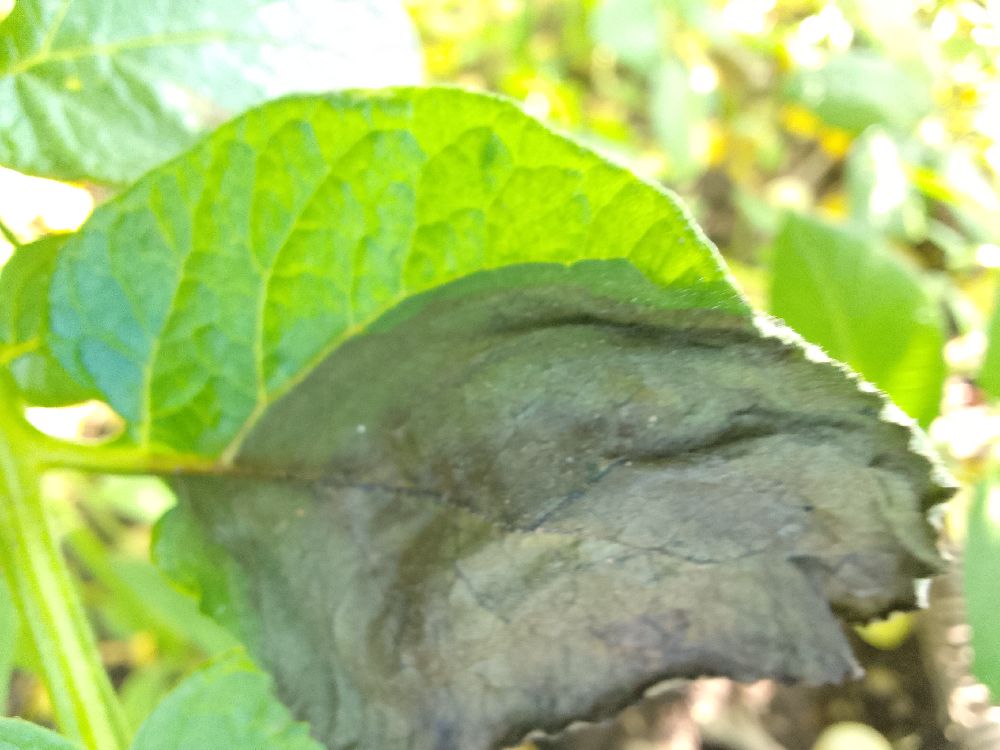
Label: Late blight